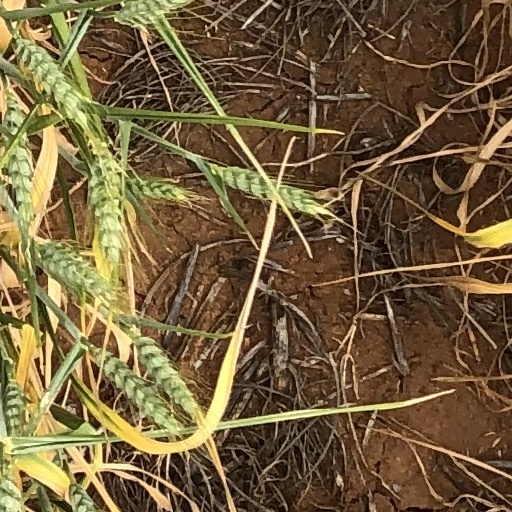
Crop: wheat